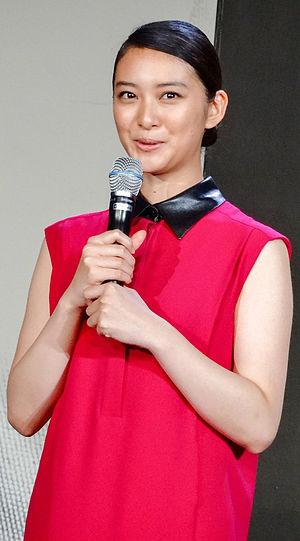
Emi Takei, née à Nagoya le 25 décembre 1993, est une actrice japonaise, aussi mannequin, modèle et chanteuse.